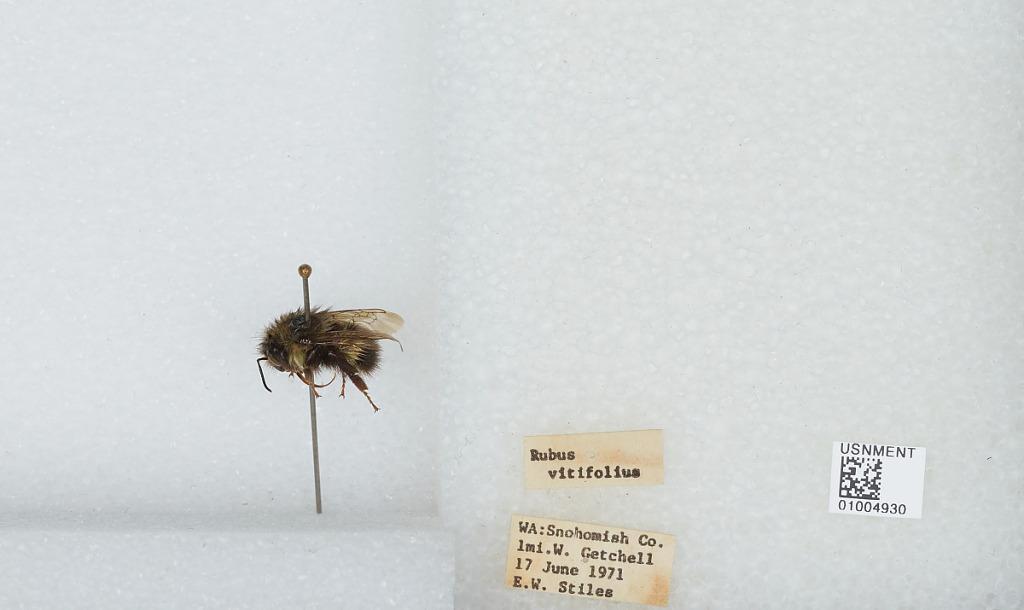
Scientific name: Bombus (Pyrobombus) flavifrons Cresson
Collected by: E. Stiles
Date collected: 1971-6-17
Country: United States
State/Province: Washington
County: Snohomish
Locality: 1 mile west of Getchell
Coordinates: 48.0722, -122.119